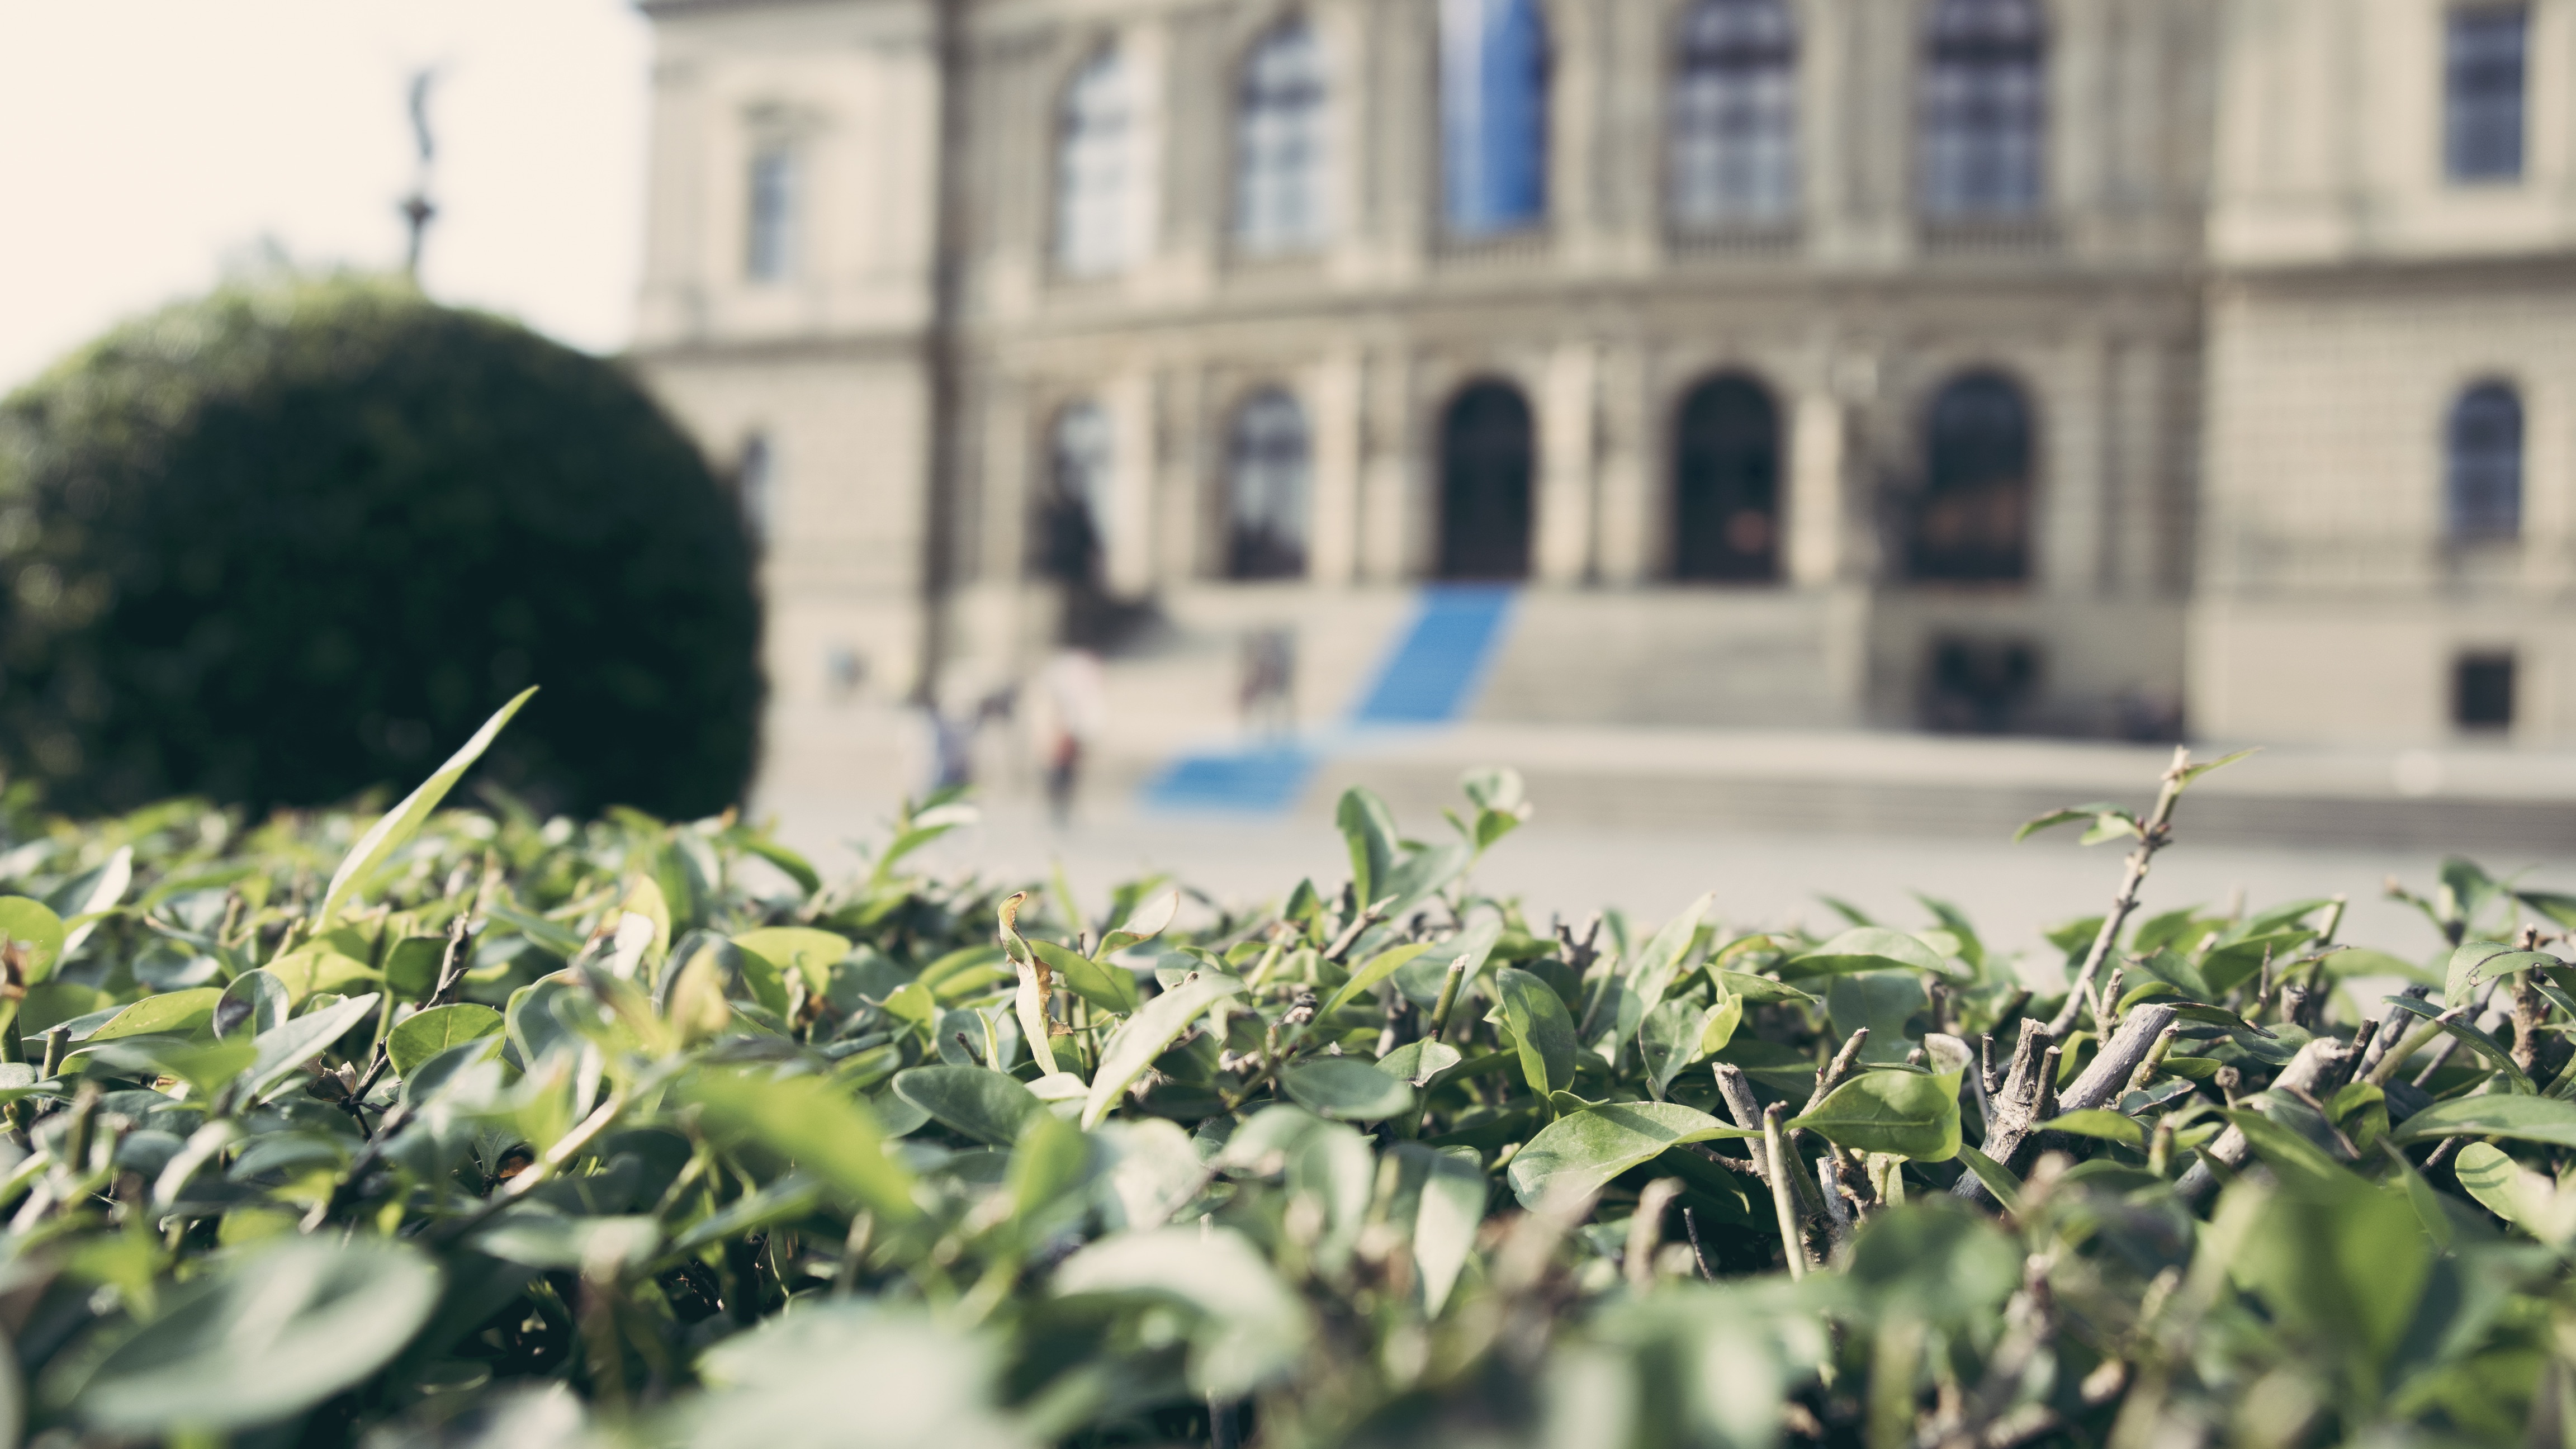
tree, grass, plant, lawn, sunlight, leaf, flower, green